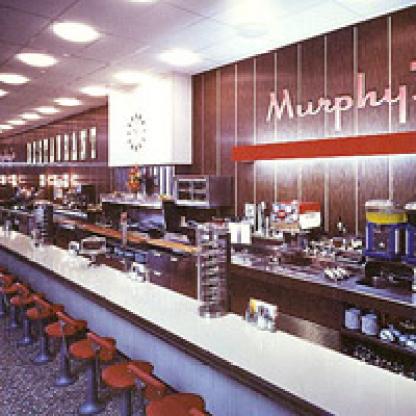
Scene: Indoor